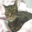
Label: cat